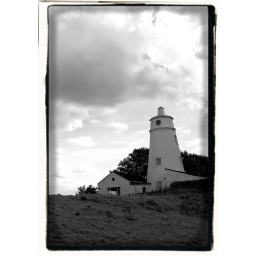
light house in sutton bridge